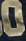
Number: 0